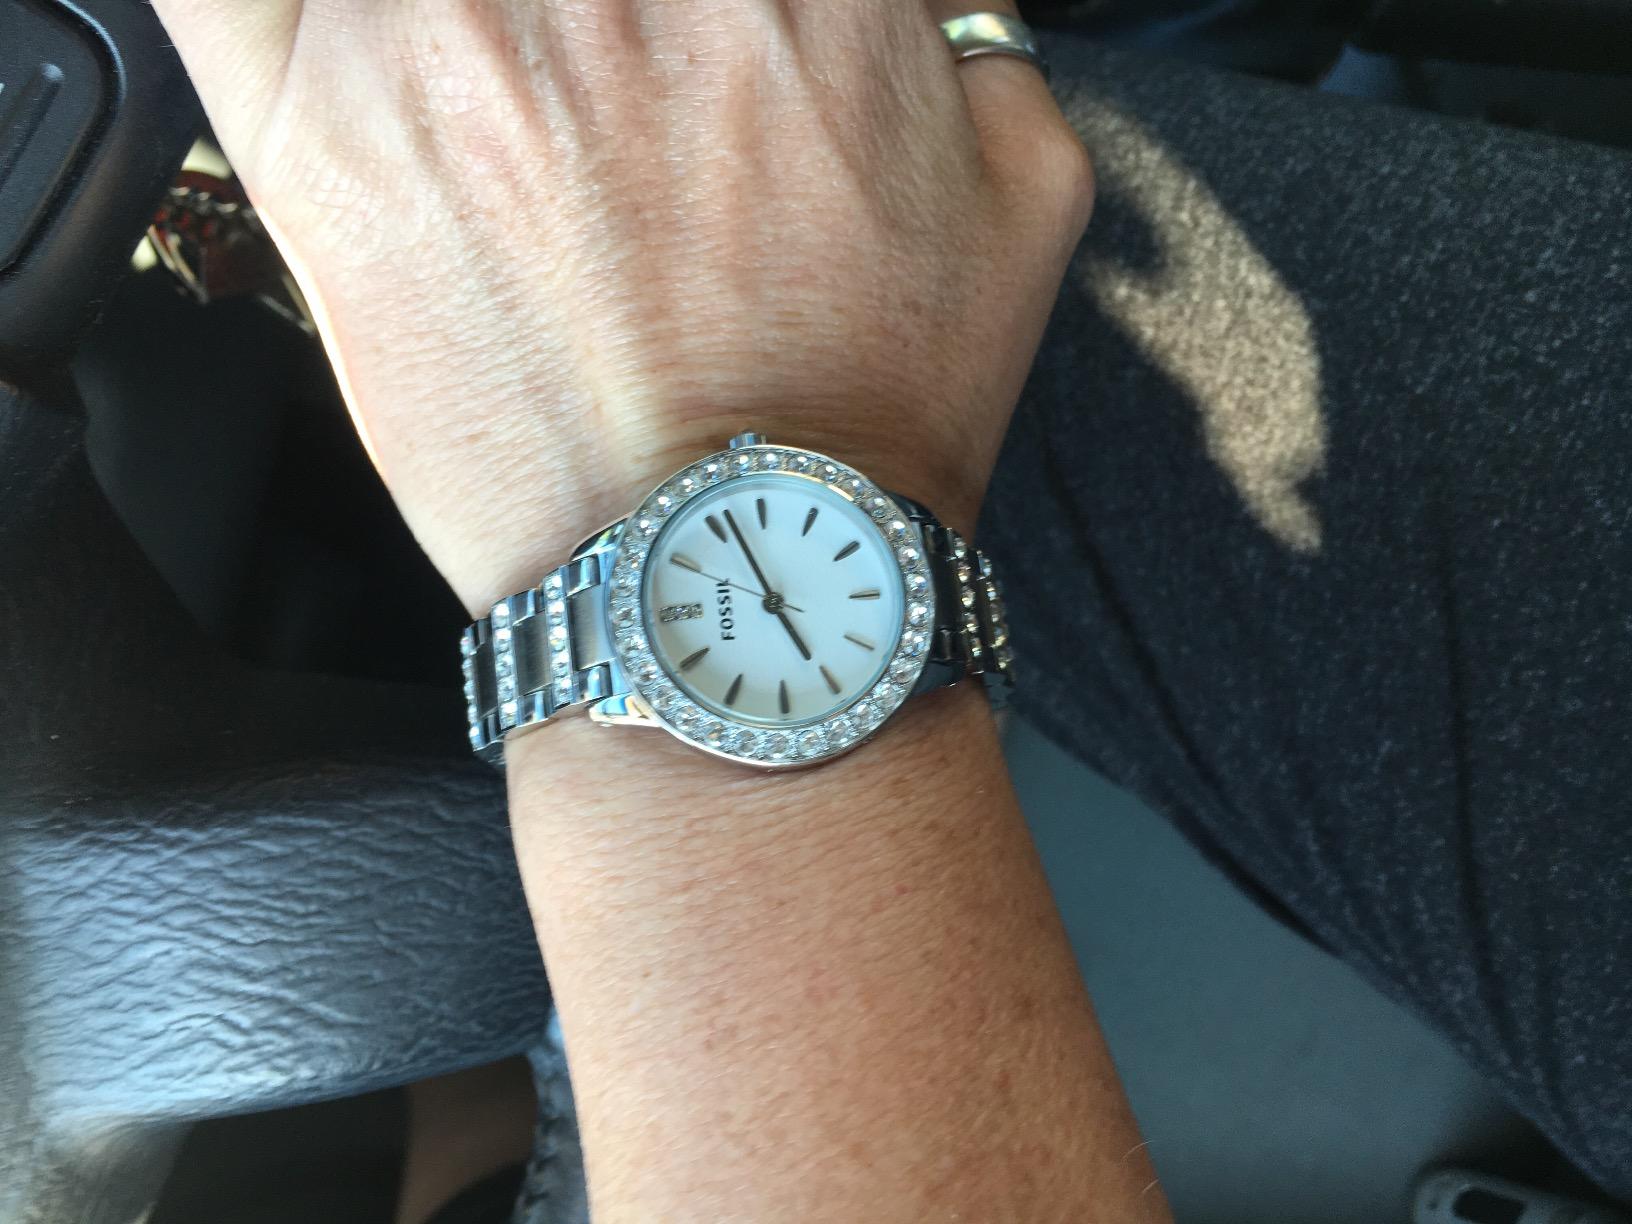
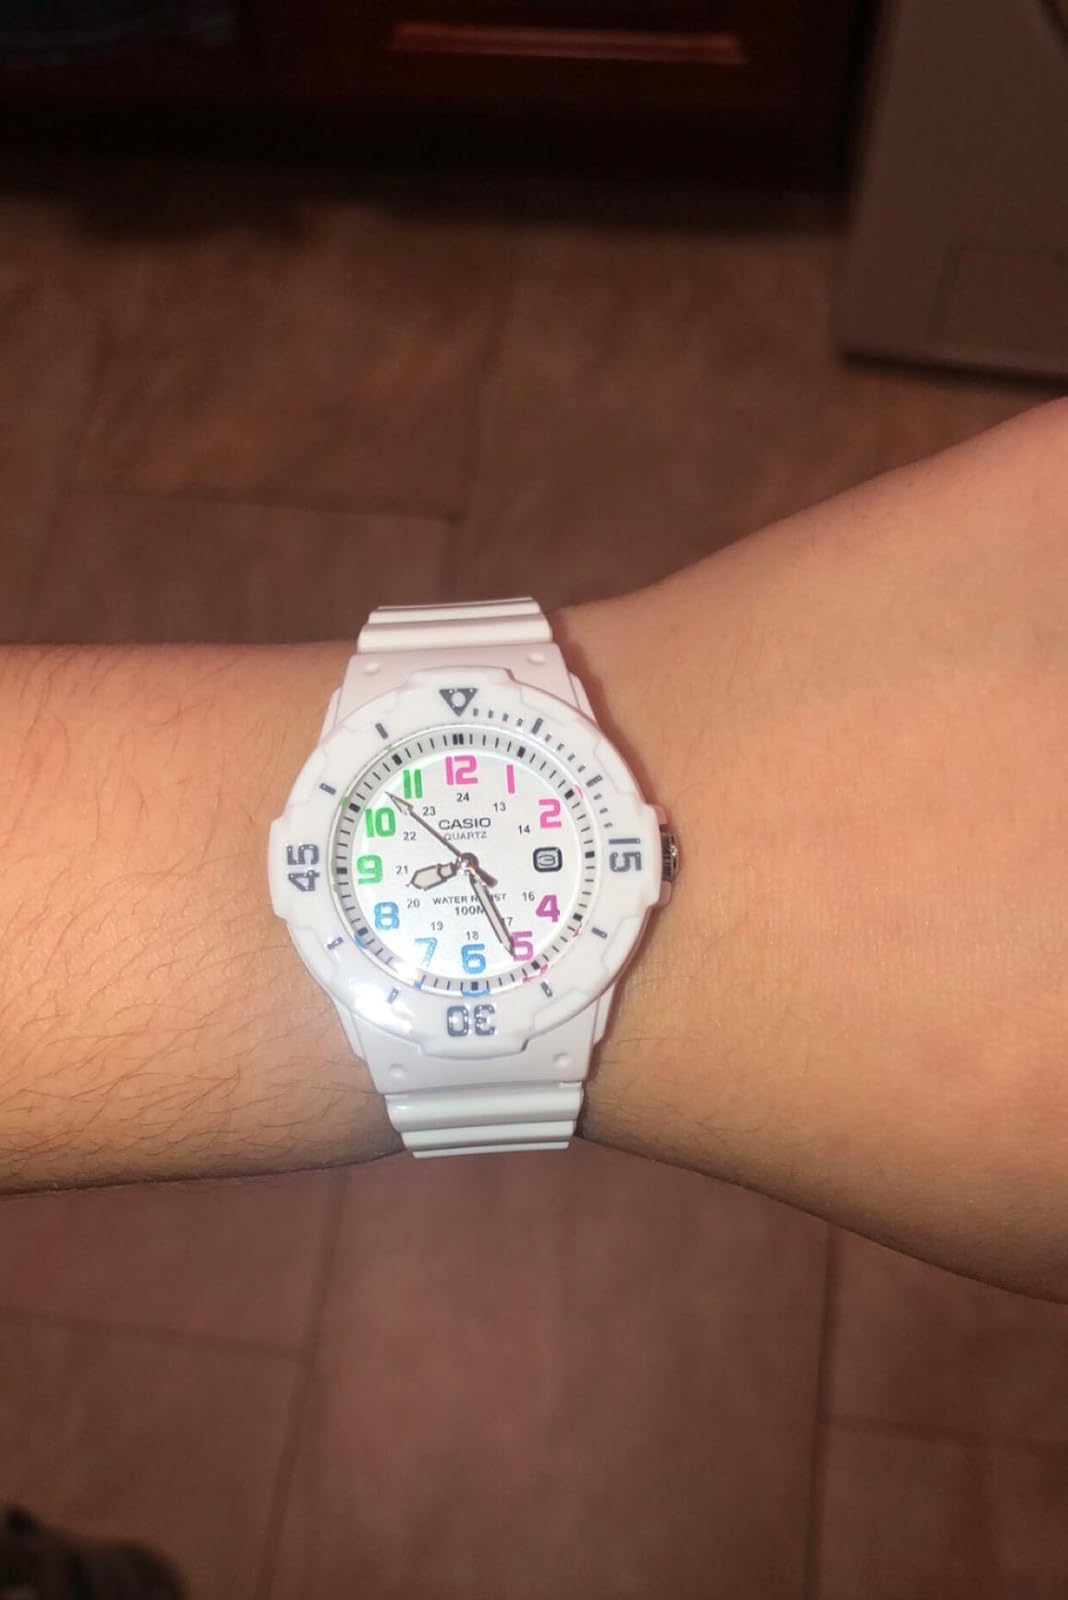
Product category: accessories_watch
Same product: no